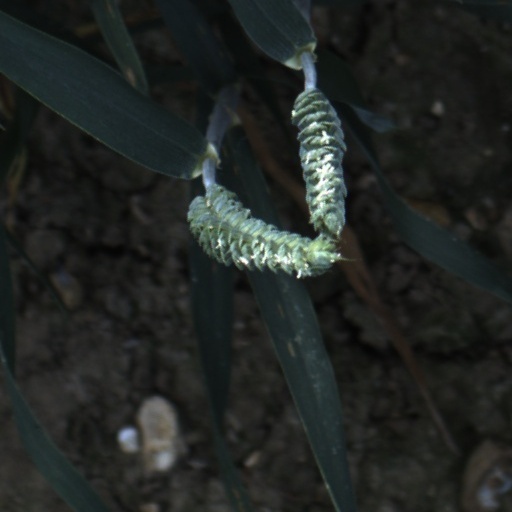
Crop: wheat